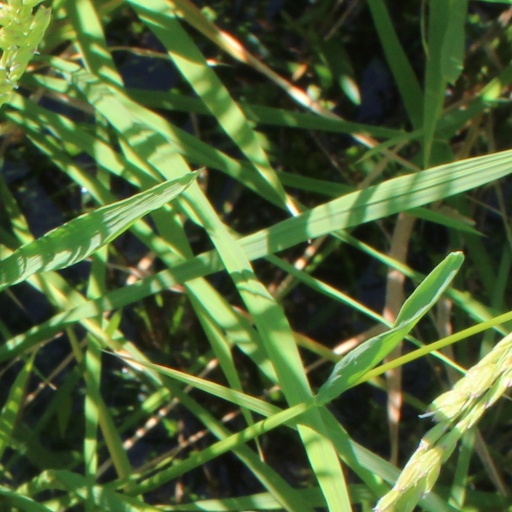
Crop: rice